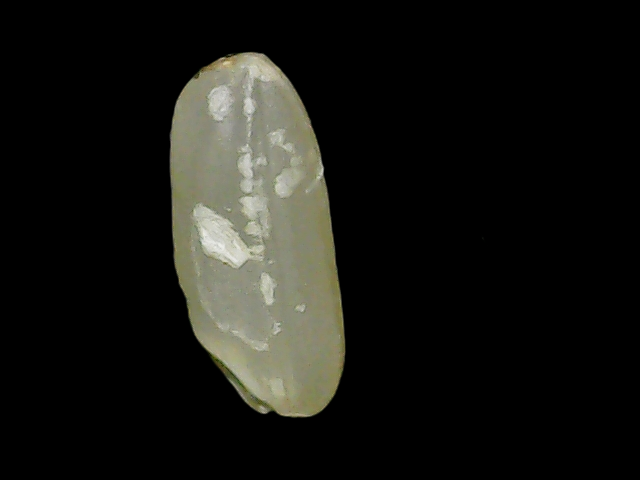
Rice variety: Binadhan24